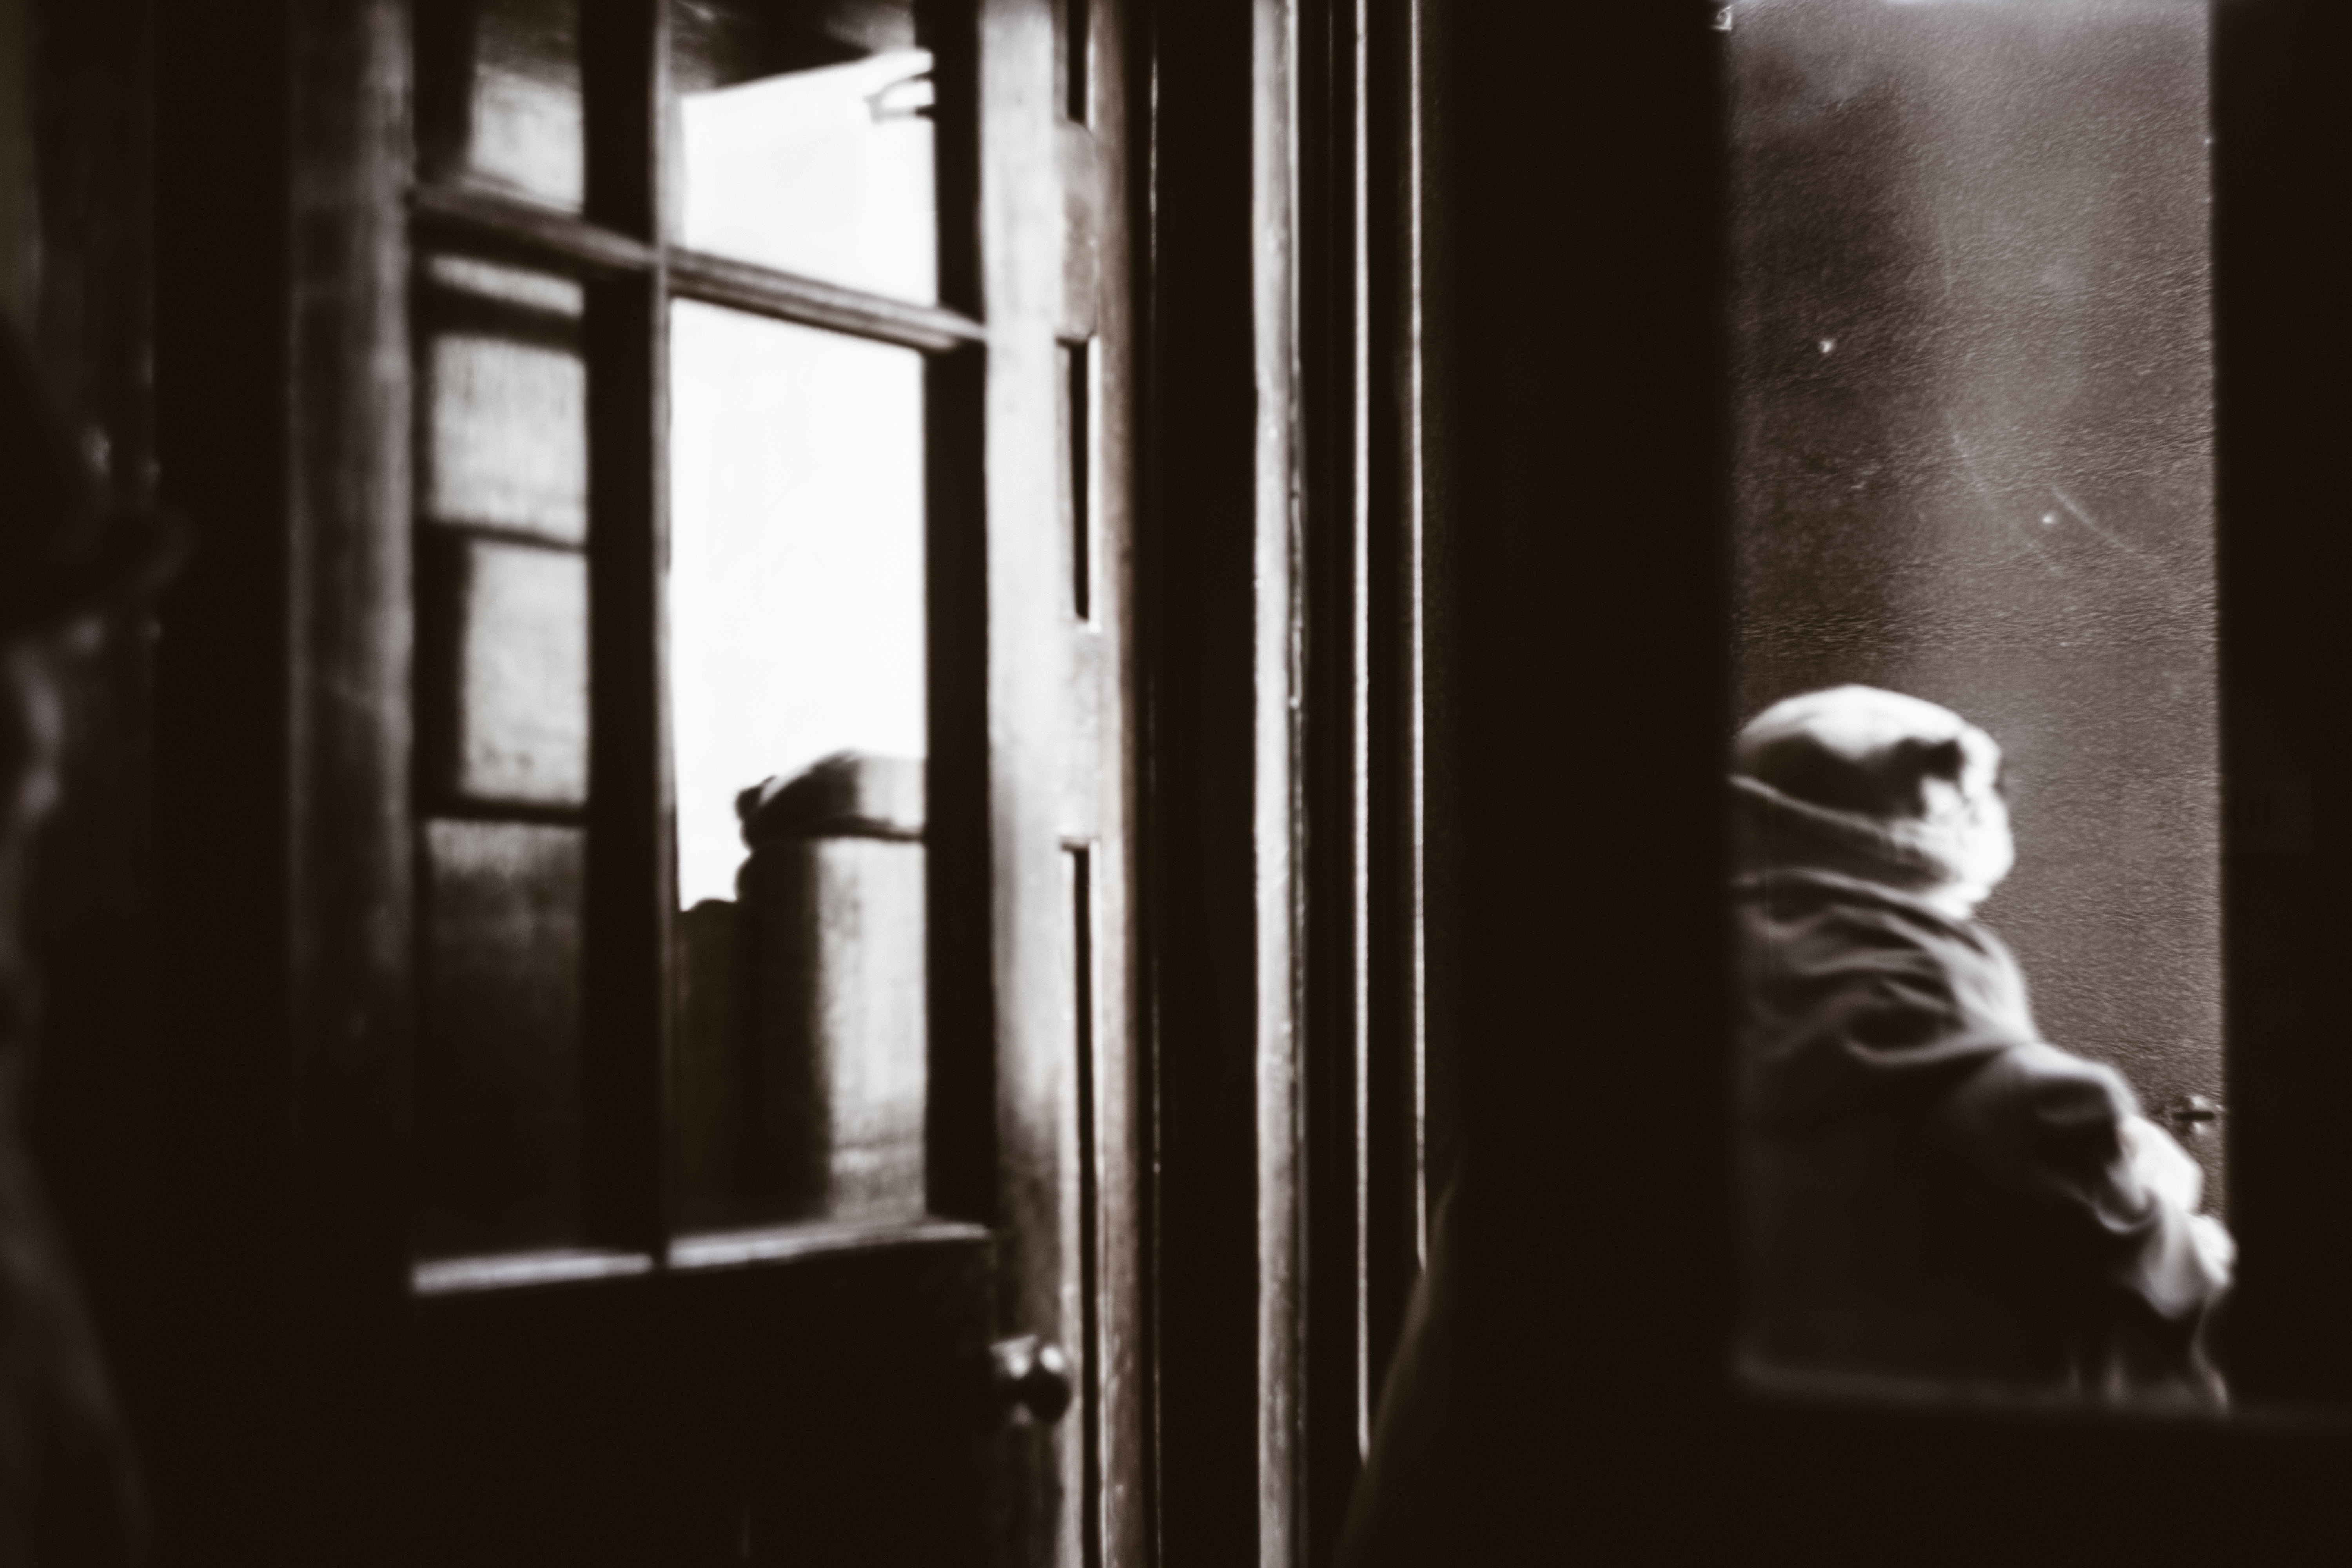
light, black and white, white, window, darkness, black, monochrome, door, interior design, monochrome photography